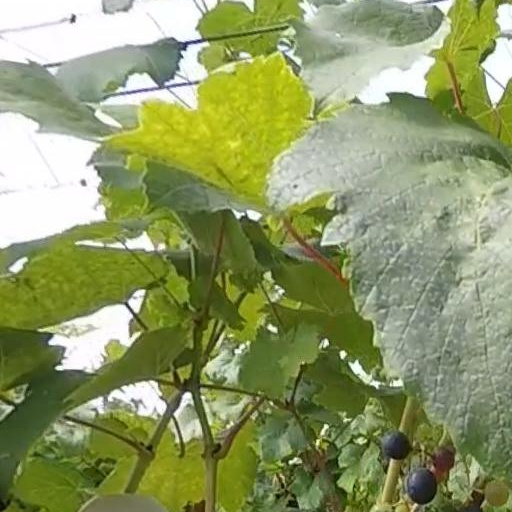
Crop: grape